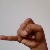
The image shows a hand gesture representing the letter 'J' in Indian Sign Language.